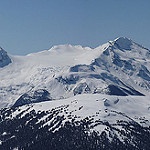
Label: mountain